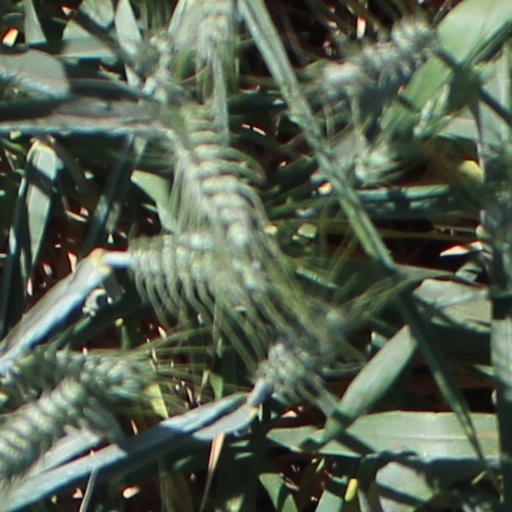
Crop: wheat